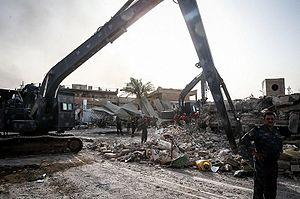
La quatrième bataille de Falloujah a lieu pendant la bataille d'al-Anbar, lors de la seconde guerre civile irakienne. Le 22 mai 2016, l'armée irakienne, les Hachd al-Chaabi et la coalition lancent une offensive contre la ville de Falloujah, aux mains de l'État islamique depuis le 4 janvier 2014. Les forces irakiennes entrent dans la ville le 3 juin et la reprennent entièrement le 26.